Dingwall Castle

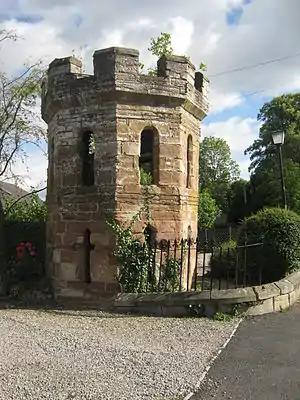
This folly is said to have been built from the stones of Dingwall Castle, on the site of the castle and is one of the few surviving relics of Dingwall Castle.

Dingwall Castle was a medieval fort and royal castle in the town of Dingwall, eastern Ross-shire, Scotland.